Arizona State University West Valley campus

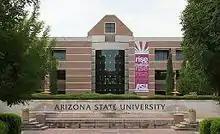
Fletcher Library at ASU West Valley campus

Arizona State University at the West Valley campus is a public university in Phoenix, Arizona. It is one of five university campuses that compose Arizona State University (ASU). The West Valley campus was established by the Arizona Legislature in 1984, and is located in northwest Phoenix, bordering the city of Glendale.